White Australia policy

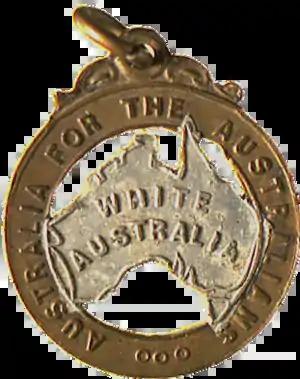
The Australian Natives' Association, comprising Australian-born whites, produced this badge in 1911. Prime Minister Edmund Barton was a member of the association. The badge shows the use of the slogan "White Australia" at that time.

The White Australia policy was a set of racial policies that aimed to forbid people of non-European ethnic originsAsians (primarily Chinese) and Pacific Islandersfrom immigrating to Australia, in order to create a "white/British" ideal focused on but not exclusively Anglo-Celtic peoples. Pre-Federation, the Australian colonies passed many anti-Chinese immigration laws mainly using Poll Taxes. With Federation in 1901 came discrimination based on the Dictation Test, which effectively gave power to immigration officials to racially discriminate without mentioning race. The policy also affected immigrants from Germany, Italy, and other European countries, especially in wartime. Governments progressively dismantled such policies between 1949 and 1973, when the Whitlam government removed the last racial elements of Australia's immigration laws.